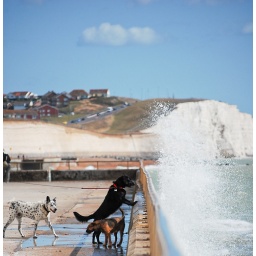
shot down on rottingdean beach with dogs jumping up at the waves Shot in Rottingdean 2009